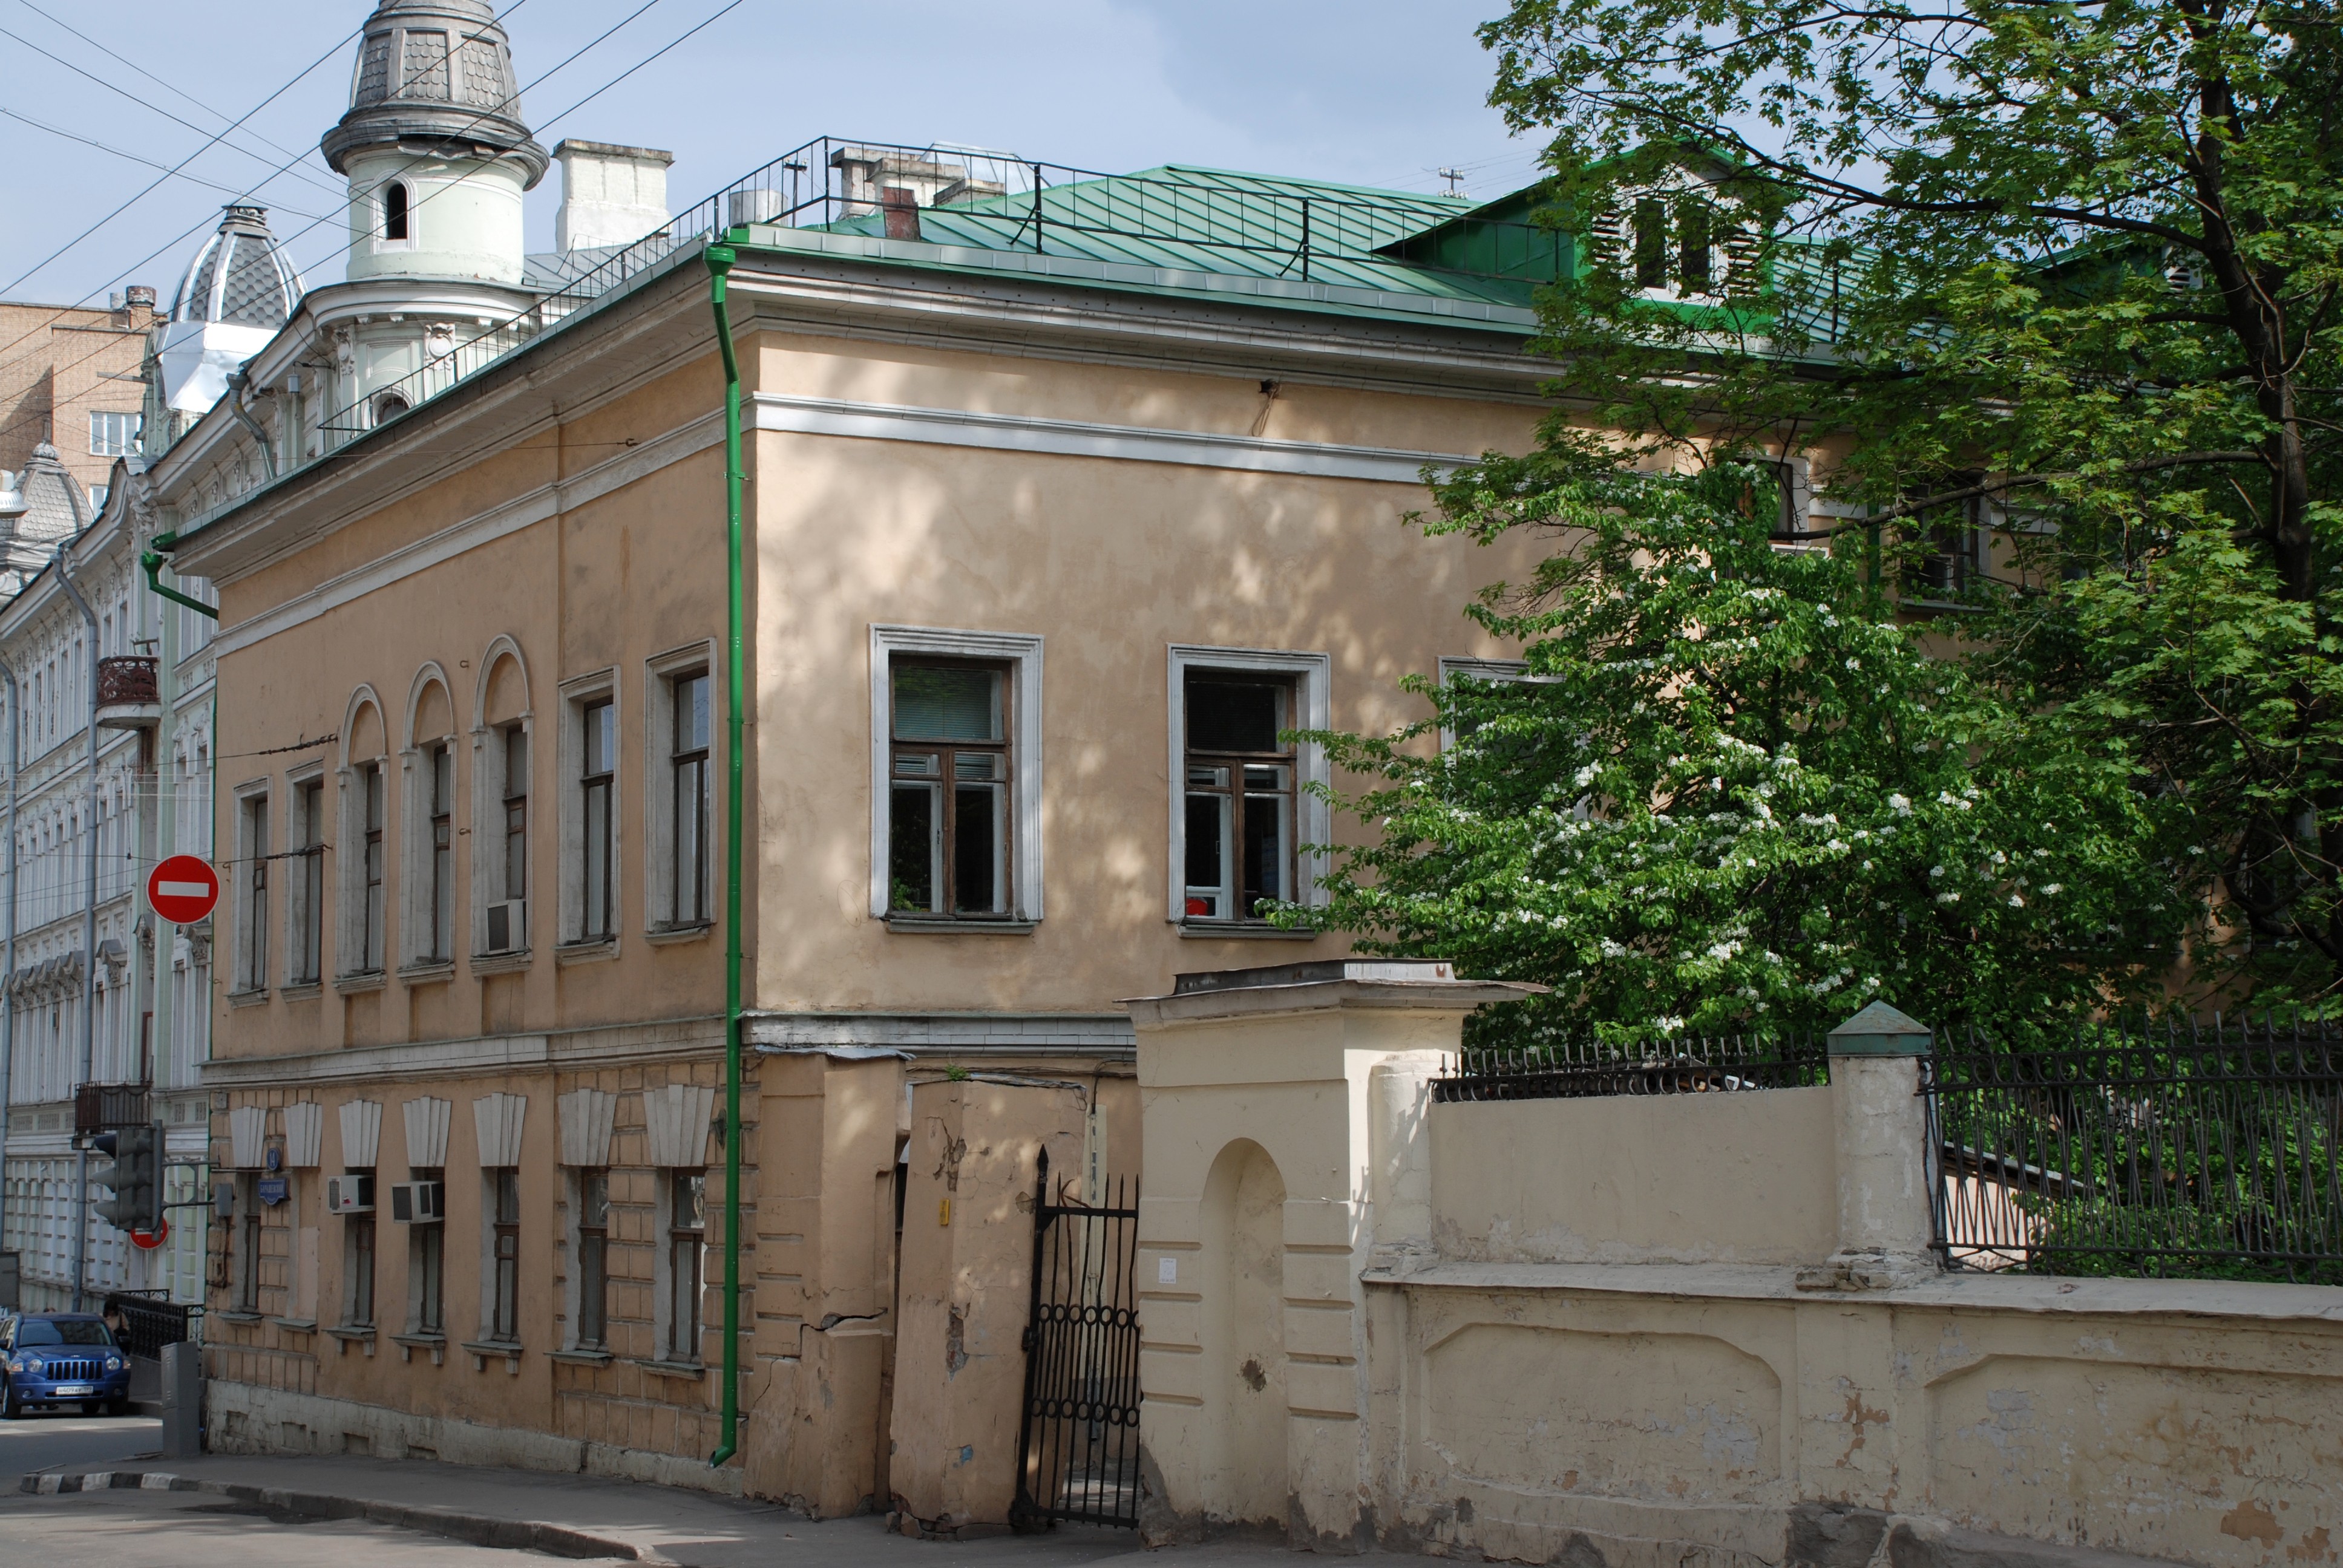
architecture, mansion, house, town, building, city, home, cityscape, facade, property, nikon, cool image, synagogue, moscow, estate, russia, d80, cityscapes, moskau, nikond80, moscou, neighbourhood, residential area